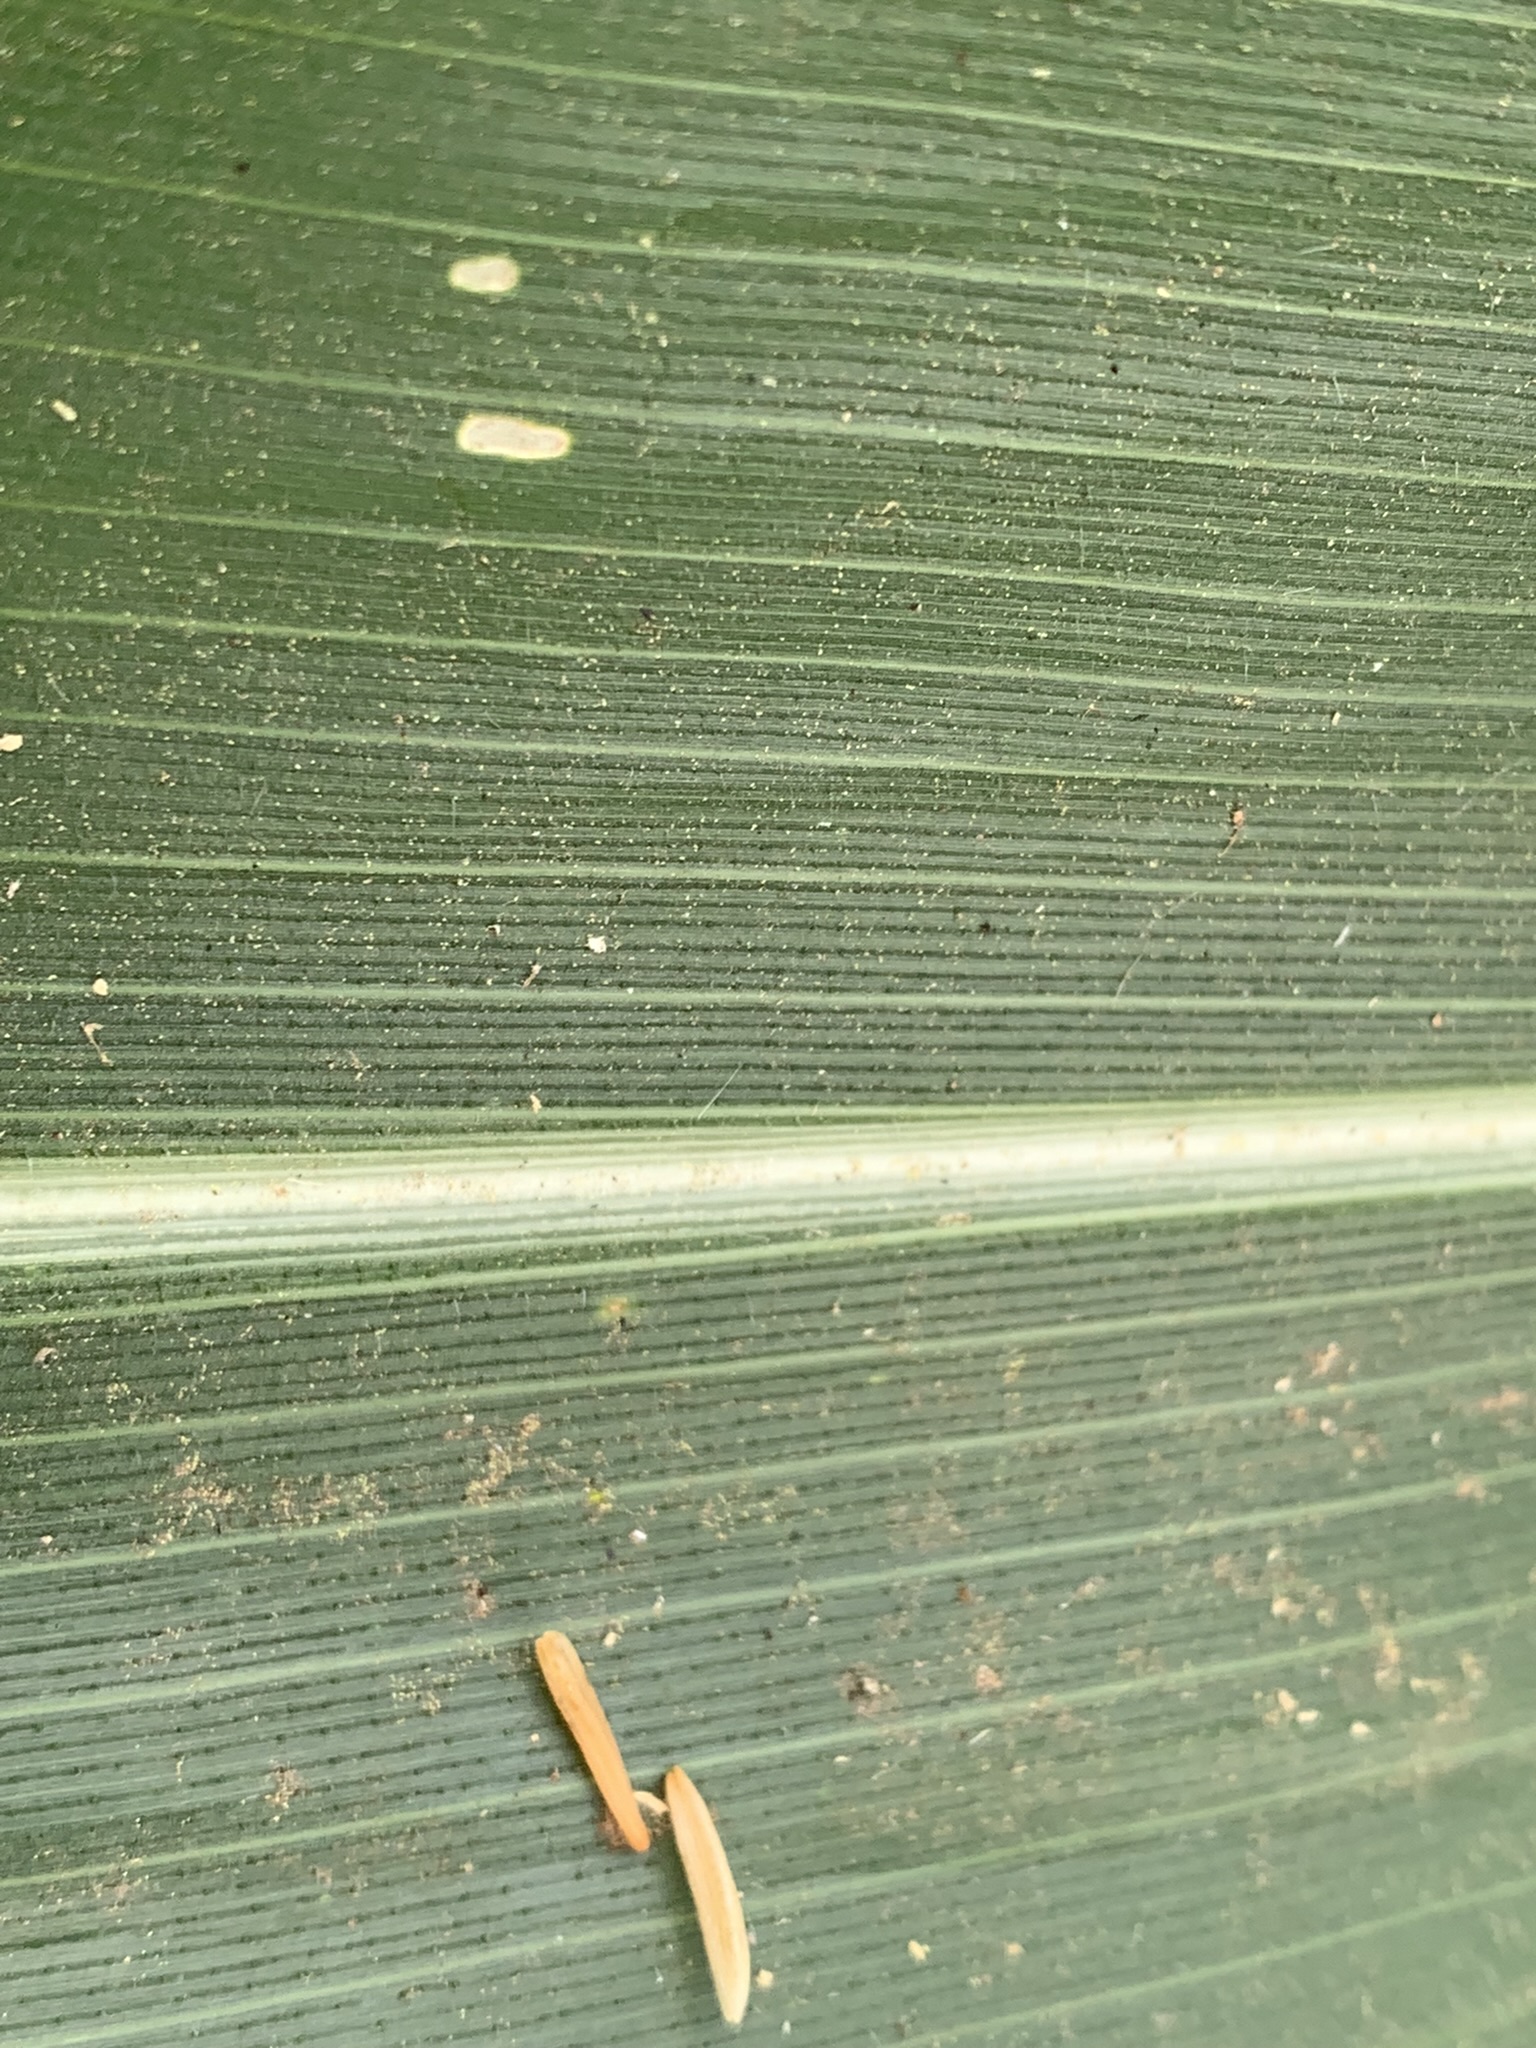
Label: Healthy